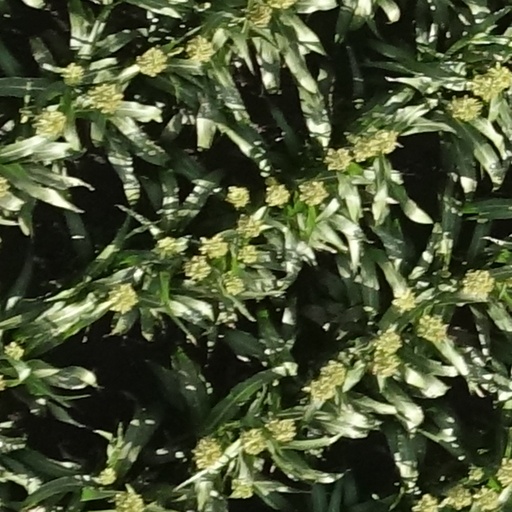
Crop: sorghum